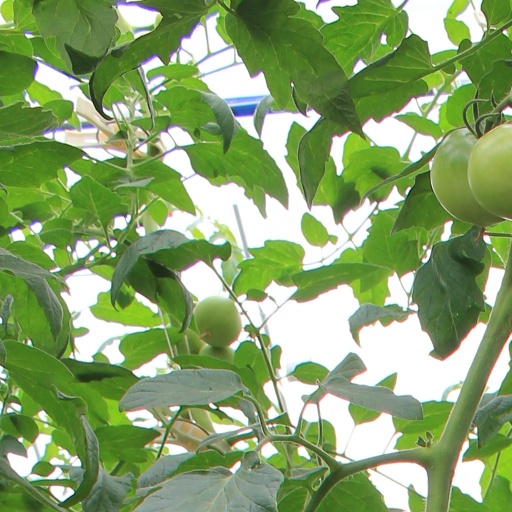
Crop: tomato